French Directory

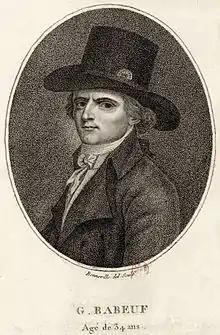
François Noël Babeuf, engraving by François Bonneville, 1794 (BNF, Département des Estampes)

The new Constitution of the Year III was officially proclaimed in force on 23 September 1795, but the new Councils had not yet been elected, and the Directors had not yet been chosen. The leaders of the royalists and constitutional monarchists chose this moment to try to seize power. They saw that the vote in favor of the new Constitution was hardly overwhelming. Paris voters were particularly hostile to the idea of keeping two-thirds of the old members of the Convention in the new Councils. A central committee was formed, with members from the wealthier neighborhoods of Paris, and they began planning a march on the center of the city and on the Tuileries, where the Convention still met.